Sunday School Society

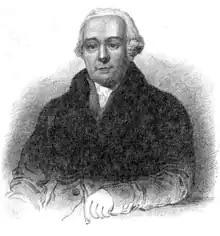
William Fox, founder of the society

The Sunday School Society was a British association of Sunday schools.